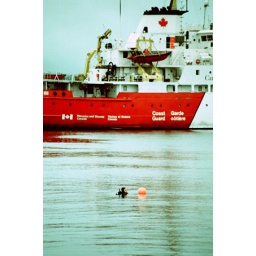
coast guard boat somewhere in ontario.